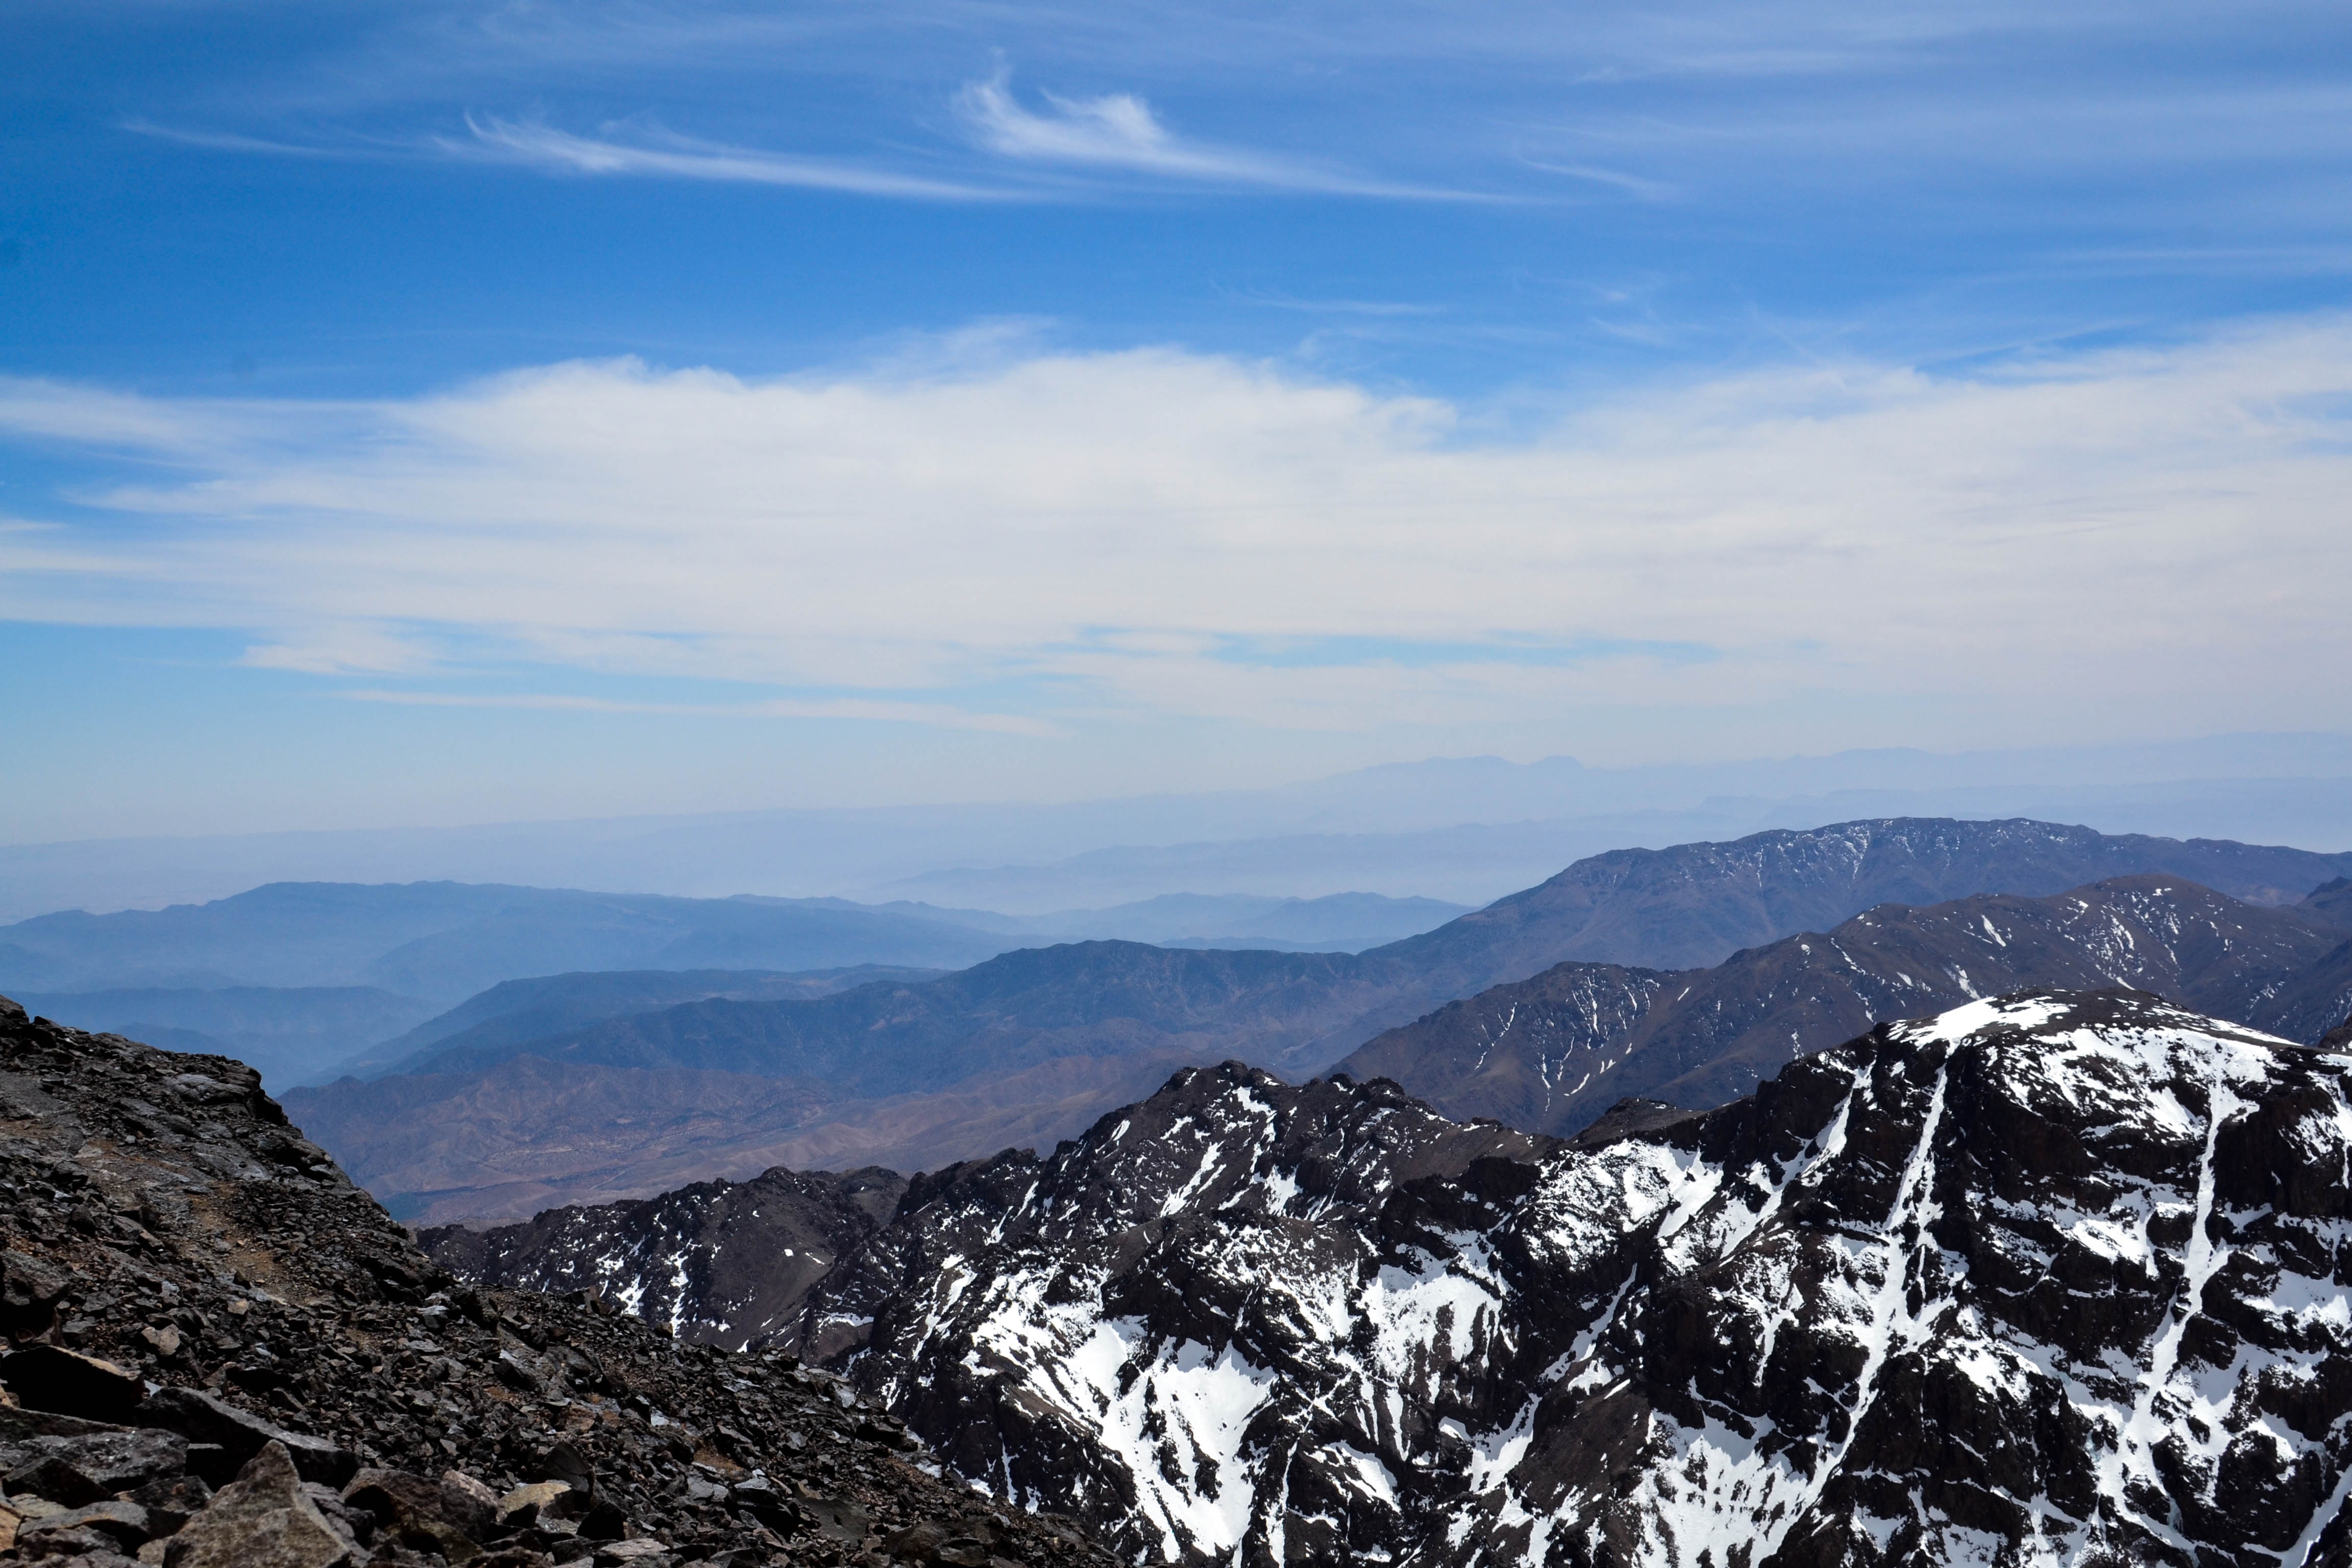
landscape, nature, wilderness, walking, mountain, snow, winter, cloud, sky, hiking, hill, adventure, mountain range, ridge, summit, alps, ski, plateau, fell, landform, mountain pass, toupee, geographical feature, mountainous landforms